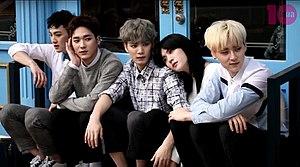
Cet article est une liste non exhaustive de boys bands.